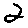
Label: 2